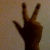
The image shows a hand gesture representing the number 3 in Indian Sign Language.